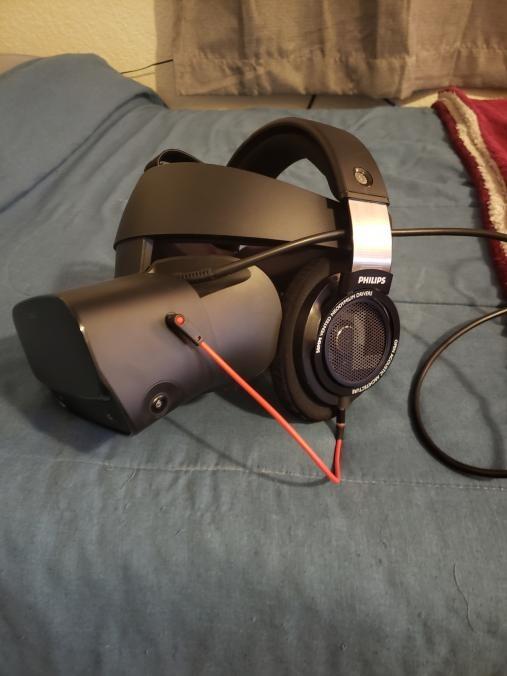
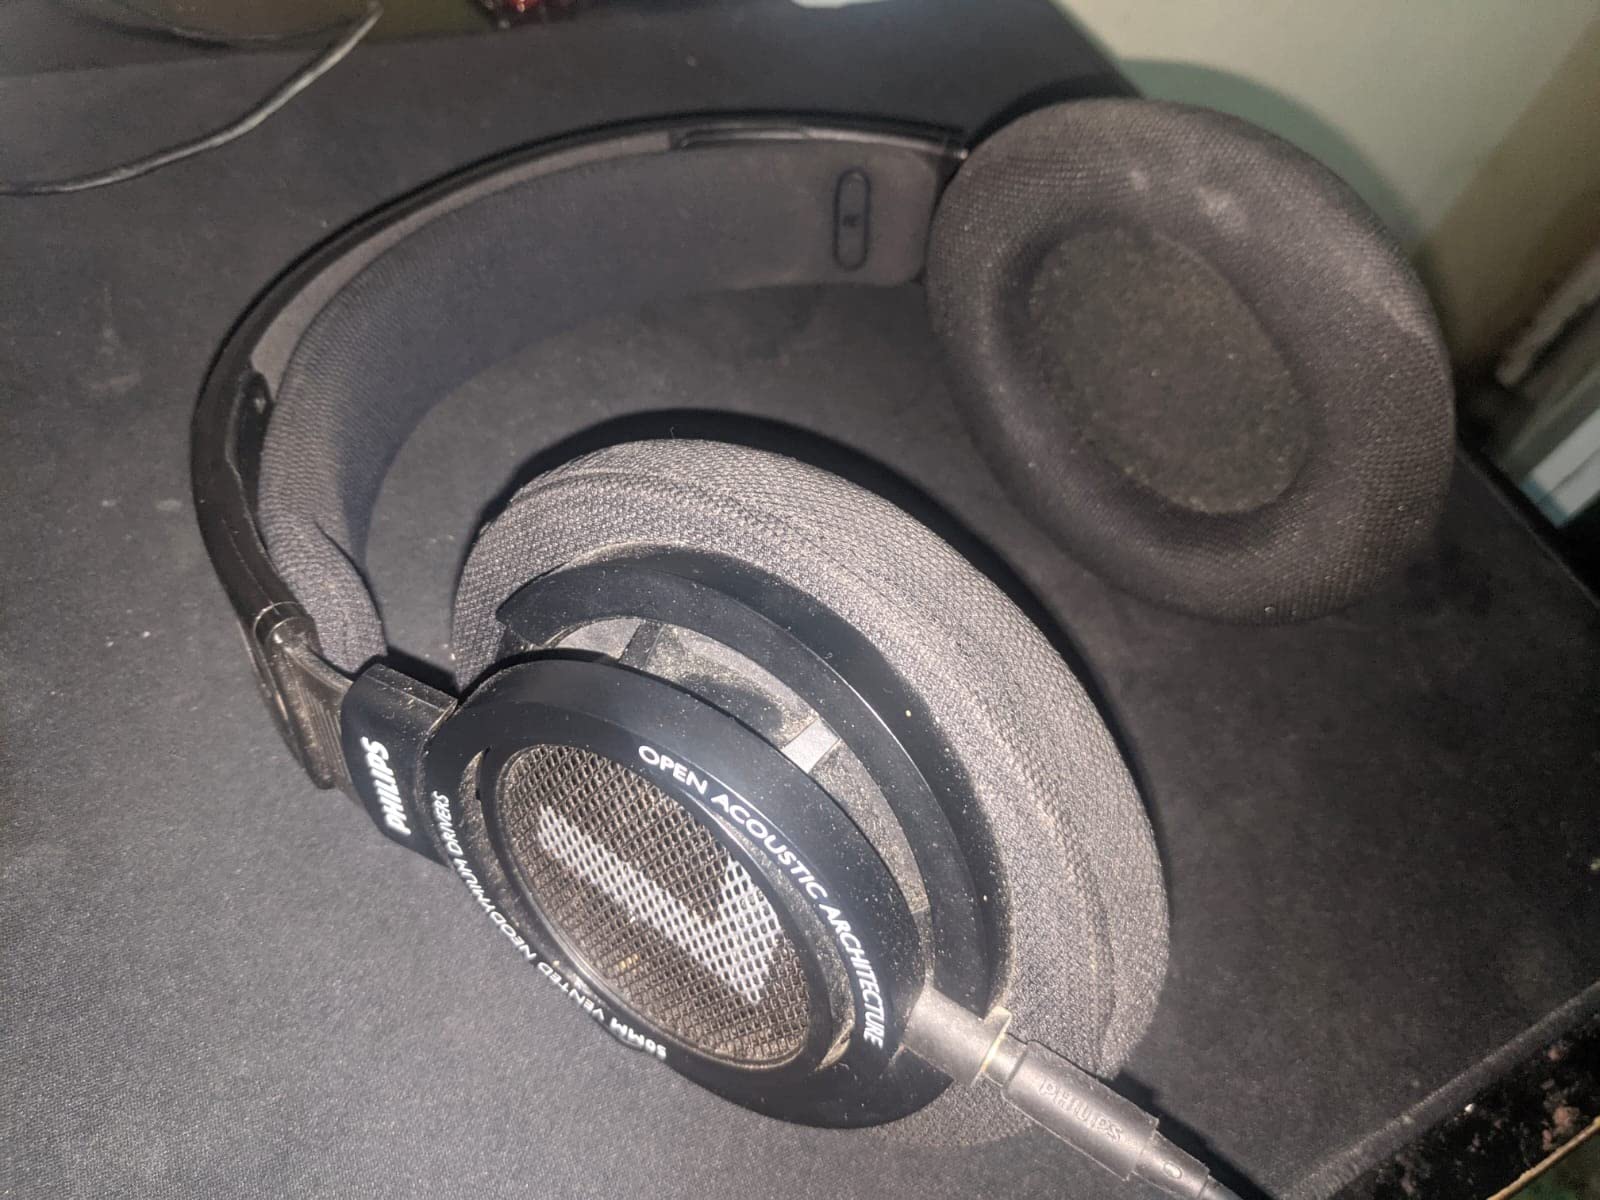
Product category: headphones
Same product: yes